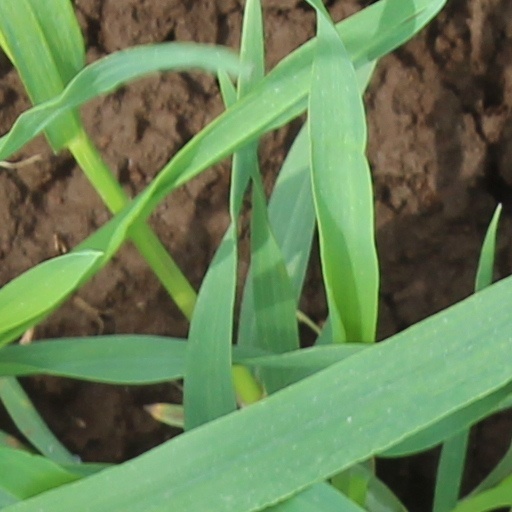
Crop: wheat